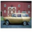
Label: automobile